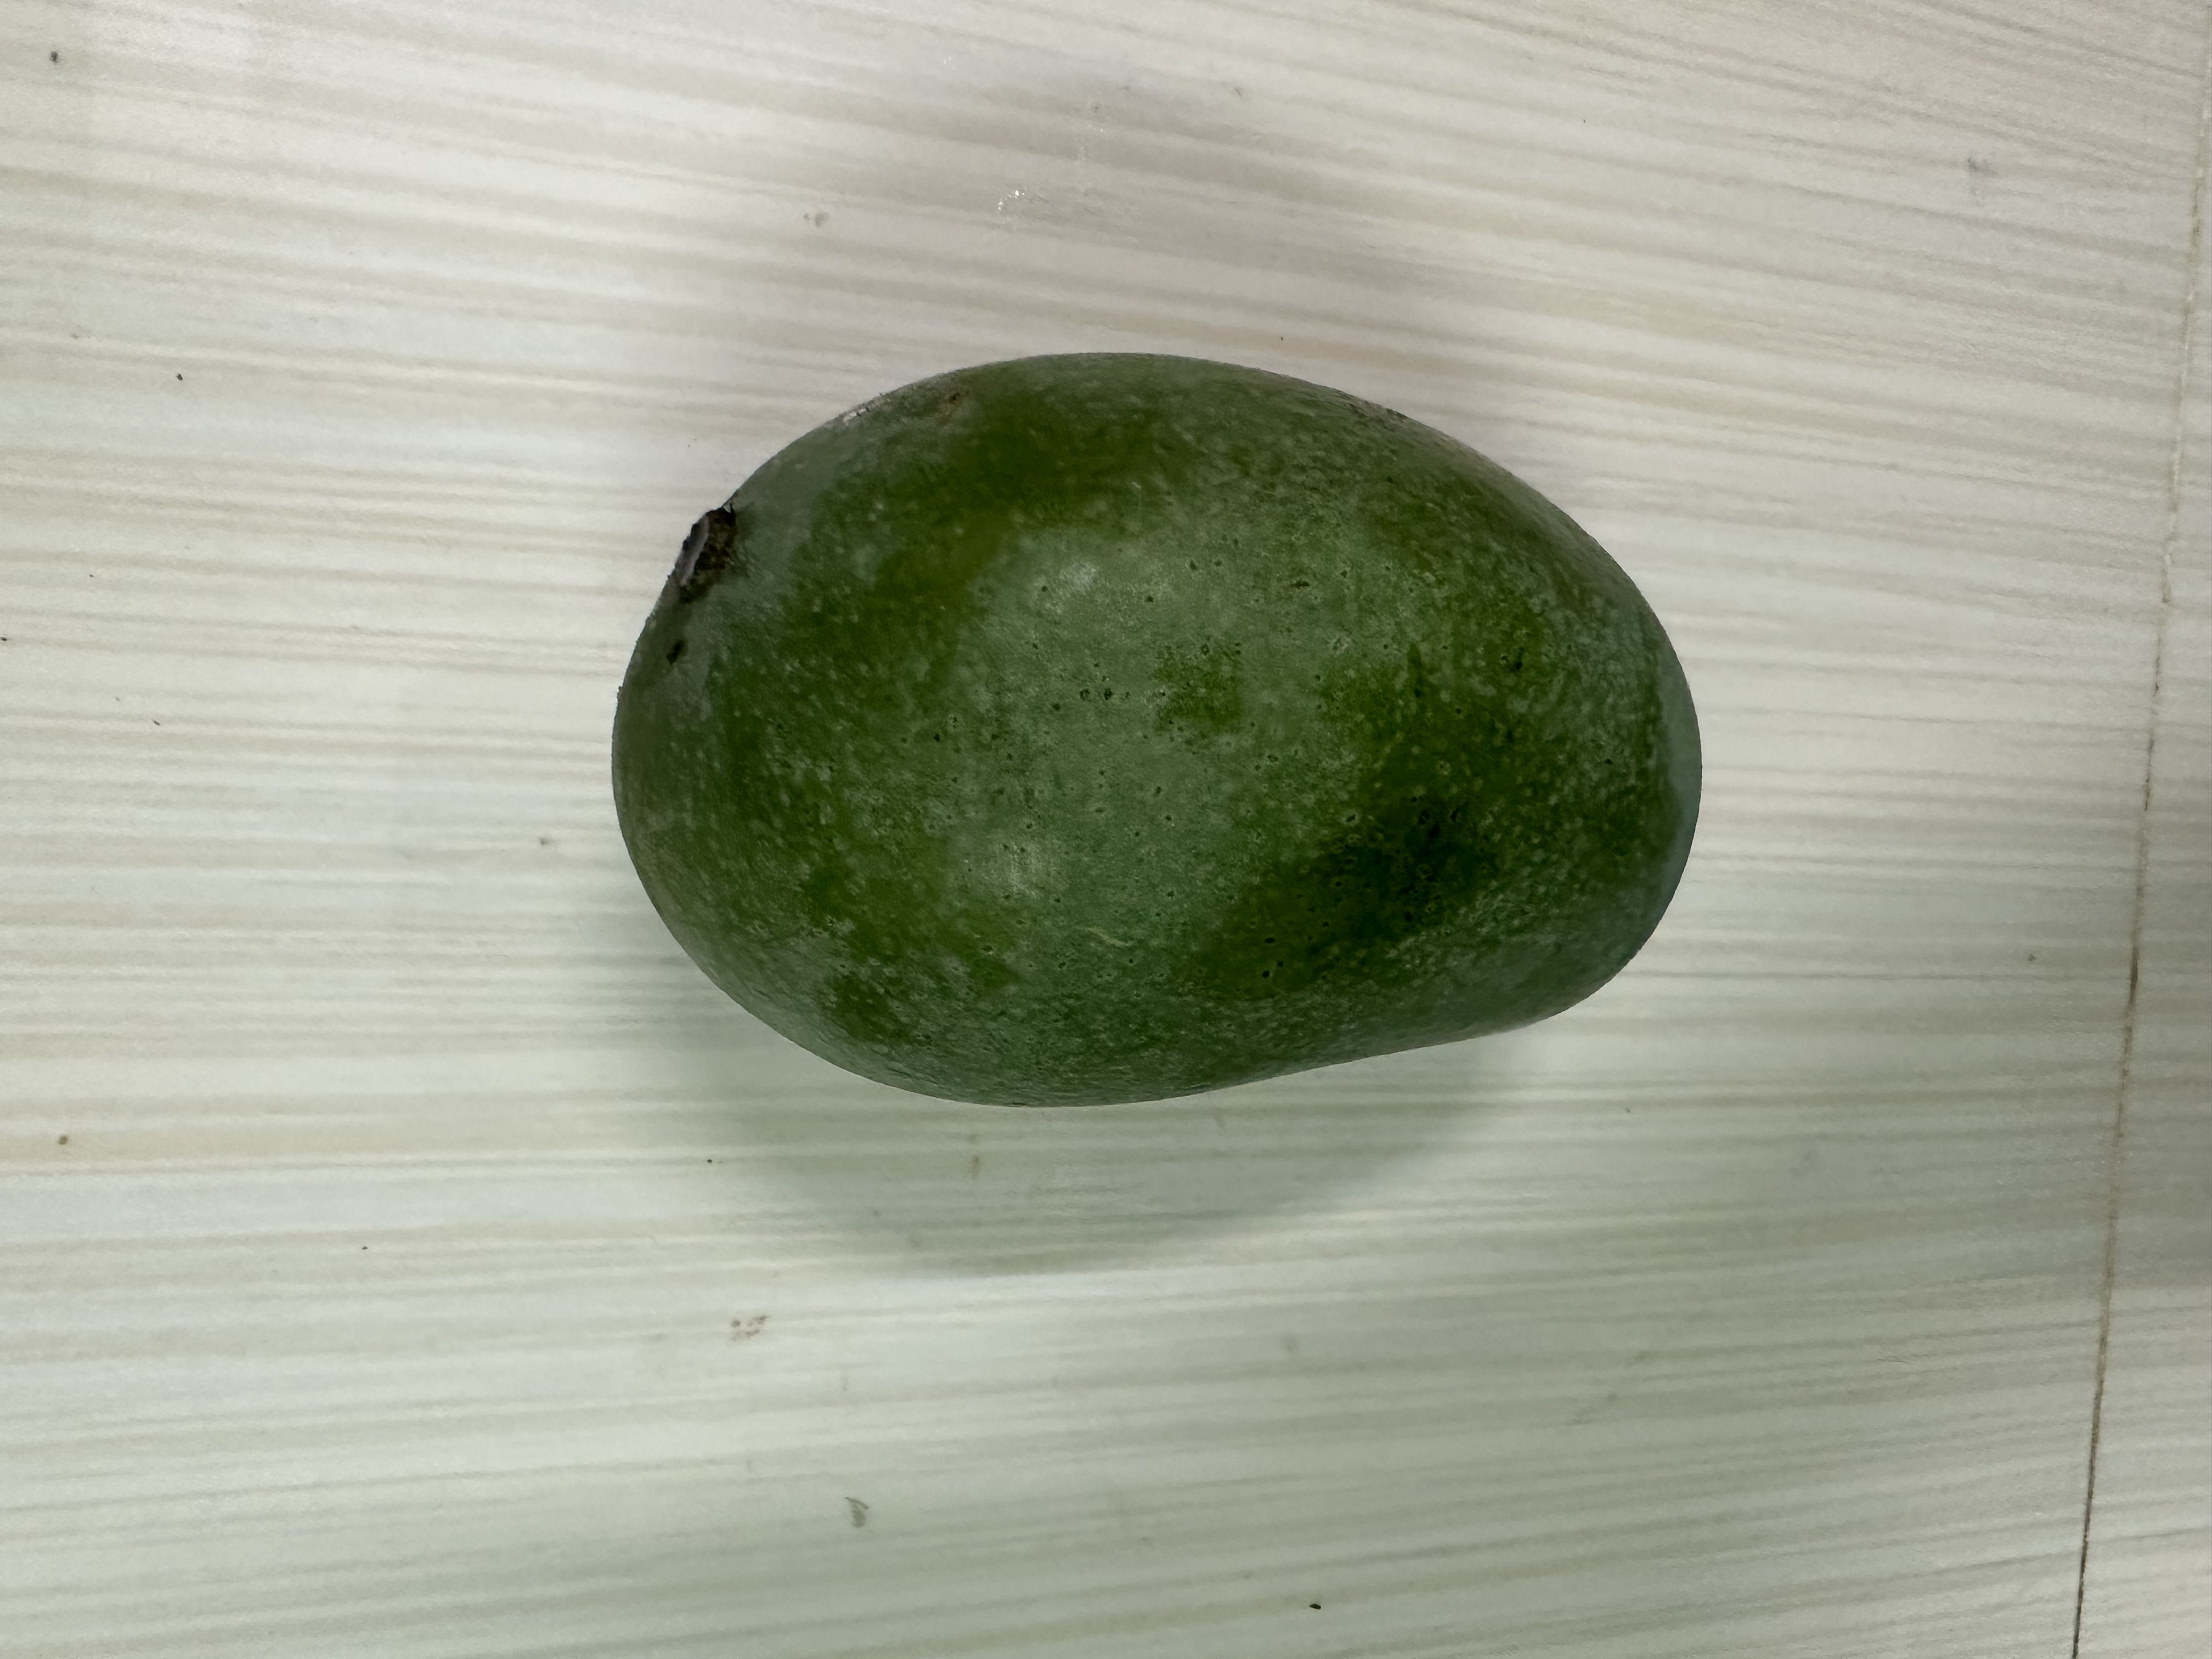
Mango variety: Amrapali